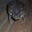
Label: frog